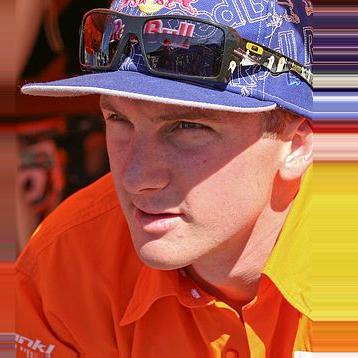
Age: 22